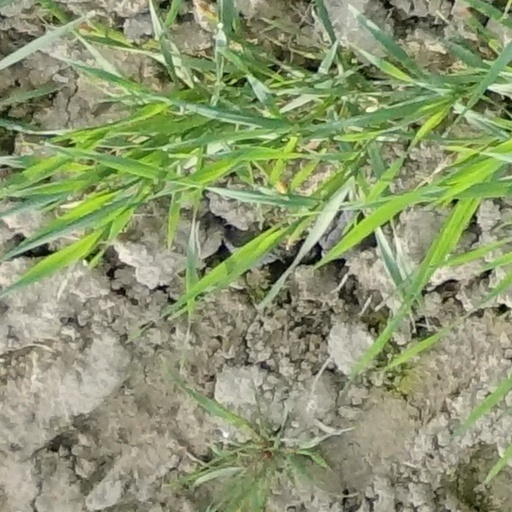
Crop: wheat